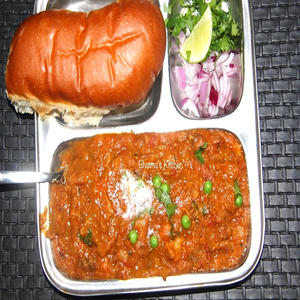
Dish: pavbhaji